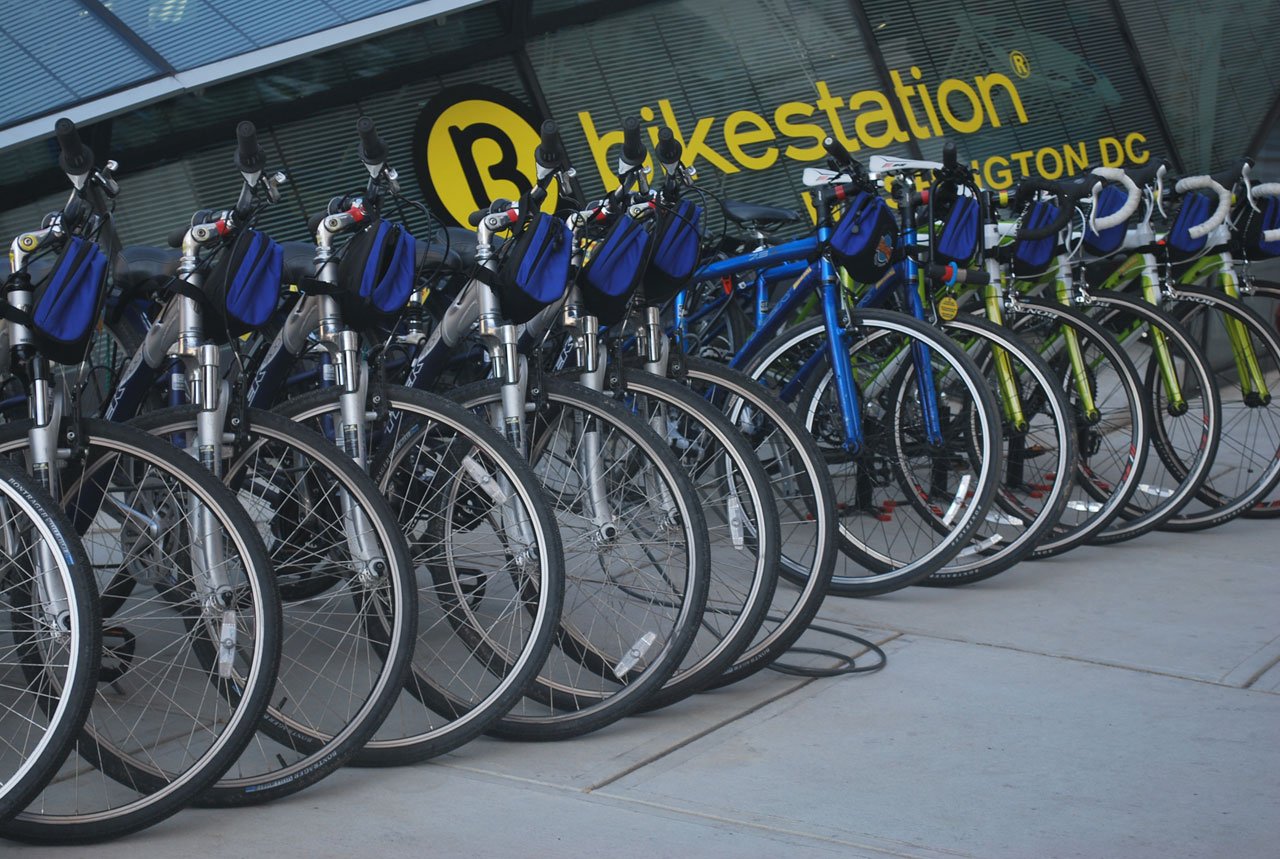
wheel, bicycle, bike, vehicle, cycle, sports equipment, mountain bike, cycling, parked, rent, road cycling, land vehicle, cycle sport, bicycle racing, road bicycle, endurance sports, racing bicycle, road bicycle racing